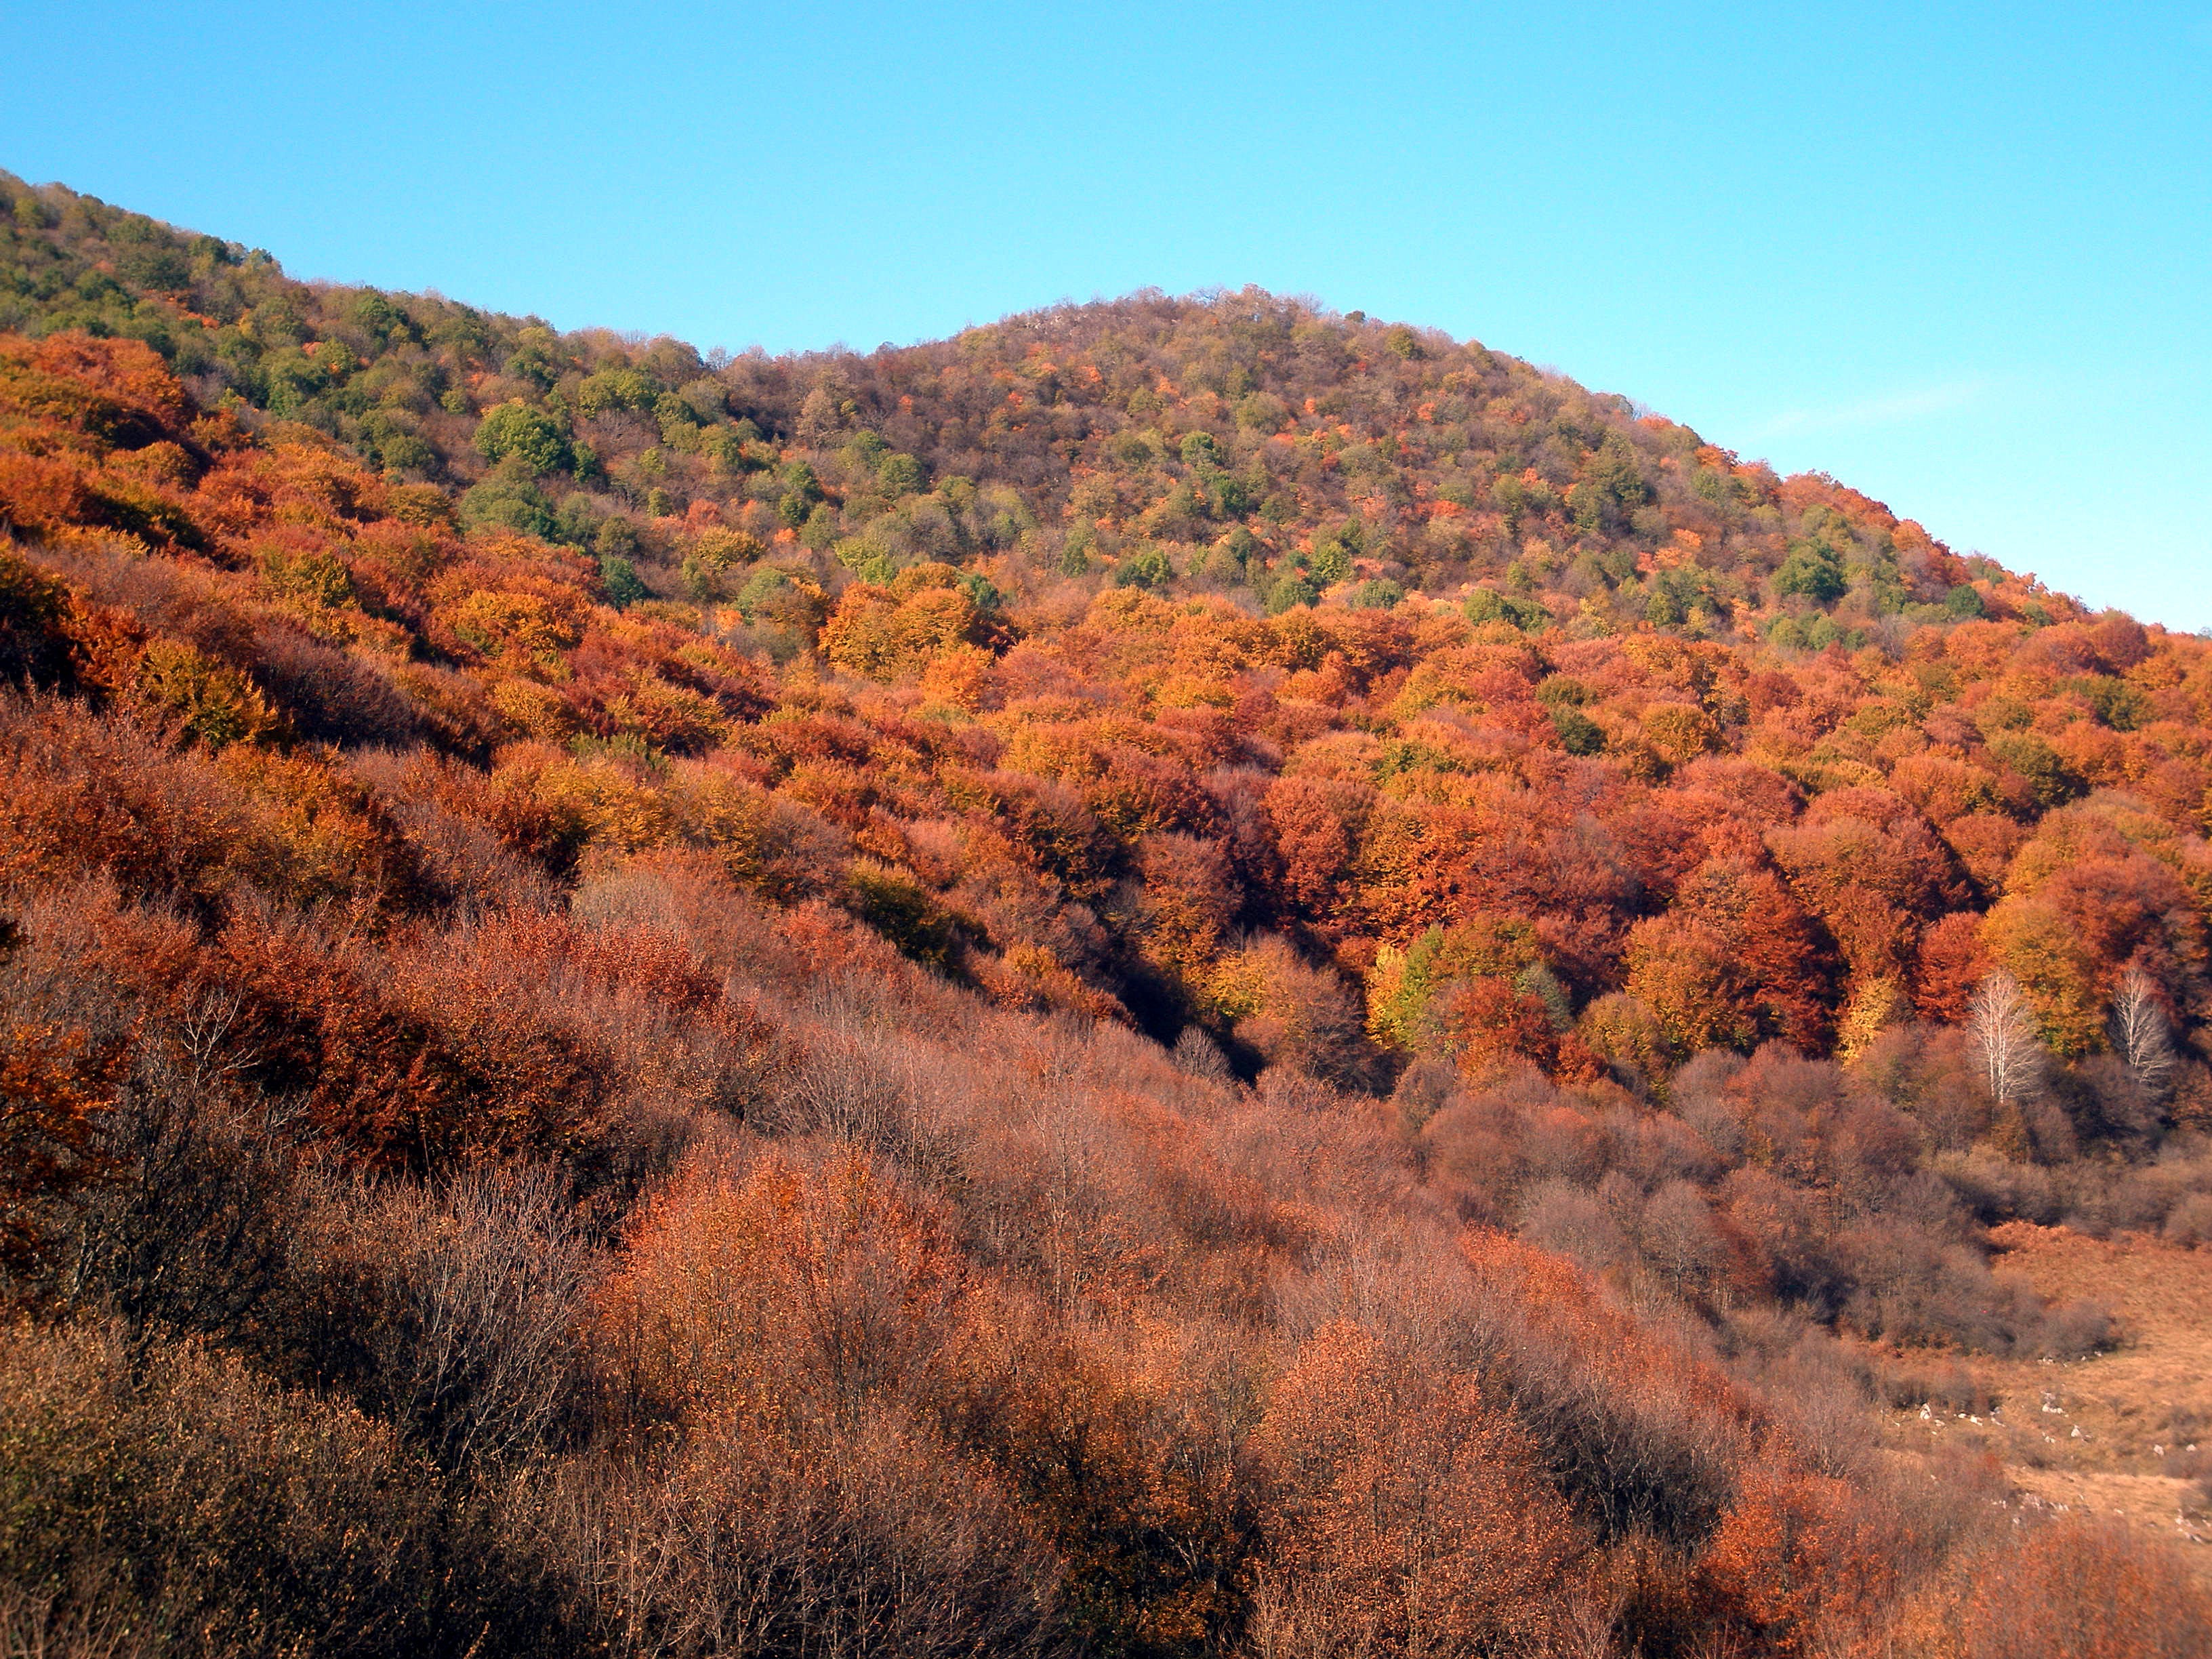
landscape, tree, nature, forest, wilderness, mountain, plant, sky, leaf, fall, hill, autumn, season, ridge, outdoors, plateau, habitat, ecosystem, rural area, natural environment, woody plant, mountainous landforms